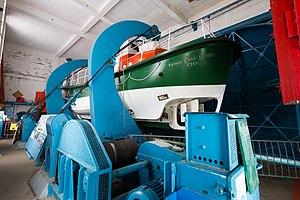
Émile Daniel, est un marin pêcheur.
Le Patron Émile Daniel est un ancien bateau de la Société nationale de sauvetage en mer. Ce canot tous temps avec une coque en bois moulé, insubmersible et autoredressable pouvait sortir dans n'importe quelle condition de vent et de mer.
Étel [etɛl] est une commune française, située dans le département du Morbihan en région Bretagne.